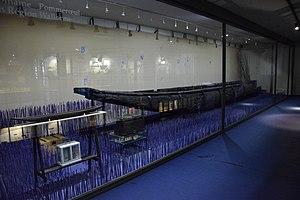
espace gallo-romain de ath
Ath est une ville francophone de Belgique située en Région wallonne, chef-lieu d'arrondissement en province de Hainaut. Elle est le siège d'une Justice de paix.
L'histoire de la Wallonie peut être divisée en trois chapitres :